1906–07 New Brompton F.C. season

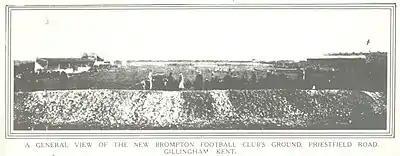
New Brompton began 1907 with a defeat at their home ground, Priestfield Road.

New Brompton's first game of the season was at their own ground, Priestfield Road, against Bristol Rovers. Cunliffe, Lee, Warrington, Smith, Walker and Morgan all made their debuts in a game which ended in a 1–0 defeat for the home team. A week later, Cunliffe scored the team's first goal of the season in a 2–1 defeat away to Plymouth Argyle. The "Athletic News" praised John Martin, New Brompton's goalkeeper, for keeping the score down. Cunliffe added two more goals in New Brompton's first victory of the campaign, a 4–3 win at home to Brighton & Hove Albion on 15 September. After New Brompton lost 3–0 to last-placed Reading, Cunliffe took his total to four goals in five games with the first in a 2–0 win over Watford in New Brompton's final match of September. Enoch Lunn, a forward signed from Chesterfield Town, made his debut against Watford in place of Warrington. In both of the first two games of October, away to Northampton Town and at home to Queens Park Rangers (QPR), New Brompton conceded a goal, equalised, and went on to win 2–1 after Cunliffe scored a second goal. The win over QPR moved New Brompton into the top half of the league table.